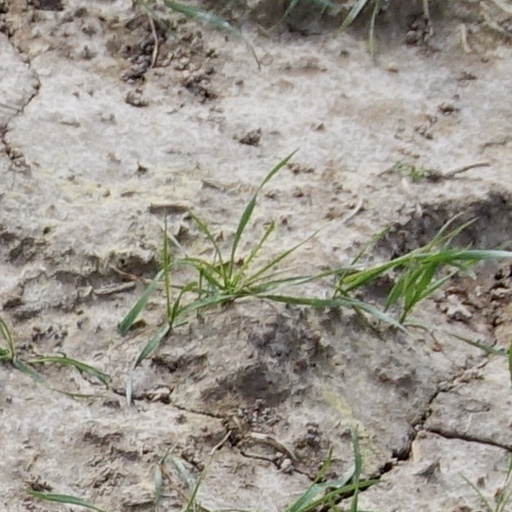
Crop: wheat